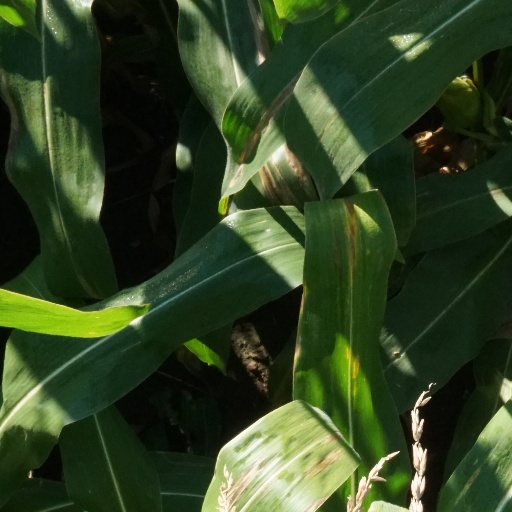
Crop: maize; corn